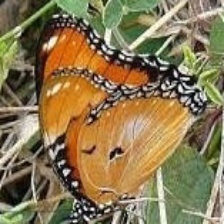
Species: DANAID EGGFLY
Butterfly family (ImageNet category): monarch